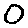
Label: 0